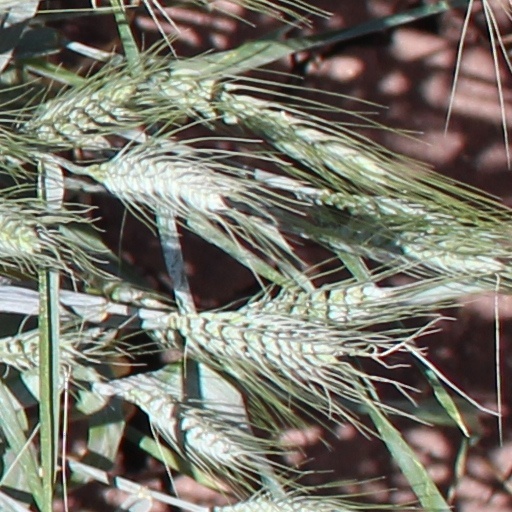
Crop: wheat